Pre-Romanesque art and architecture

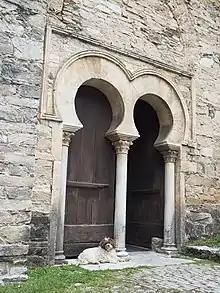
Santiago de Peñalba, an example of mozarabic iberian art

Prior to King Alfred the dominant art style in England was the Hiberno-Saxon culture, producing in Insular art the fusion of Anglo-Saxon and Celtic techniques and motifs, which had largely ceased in Ireland and Northern England with the Viking invasions. The period from the time of King Alfred (885) is known as the Anglo-Saxon period proper, with the revival of English culture after the end of the Viking raids, to the early 12th century, when Romanesque art became the new movement. Anglo-Saxon art is mainly known today through illuminated manuscripts and metalwork.